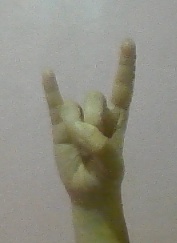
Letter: la